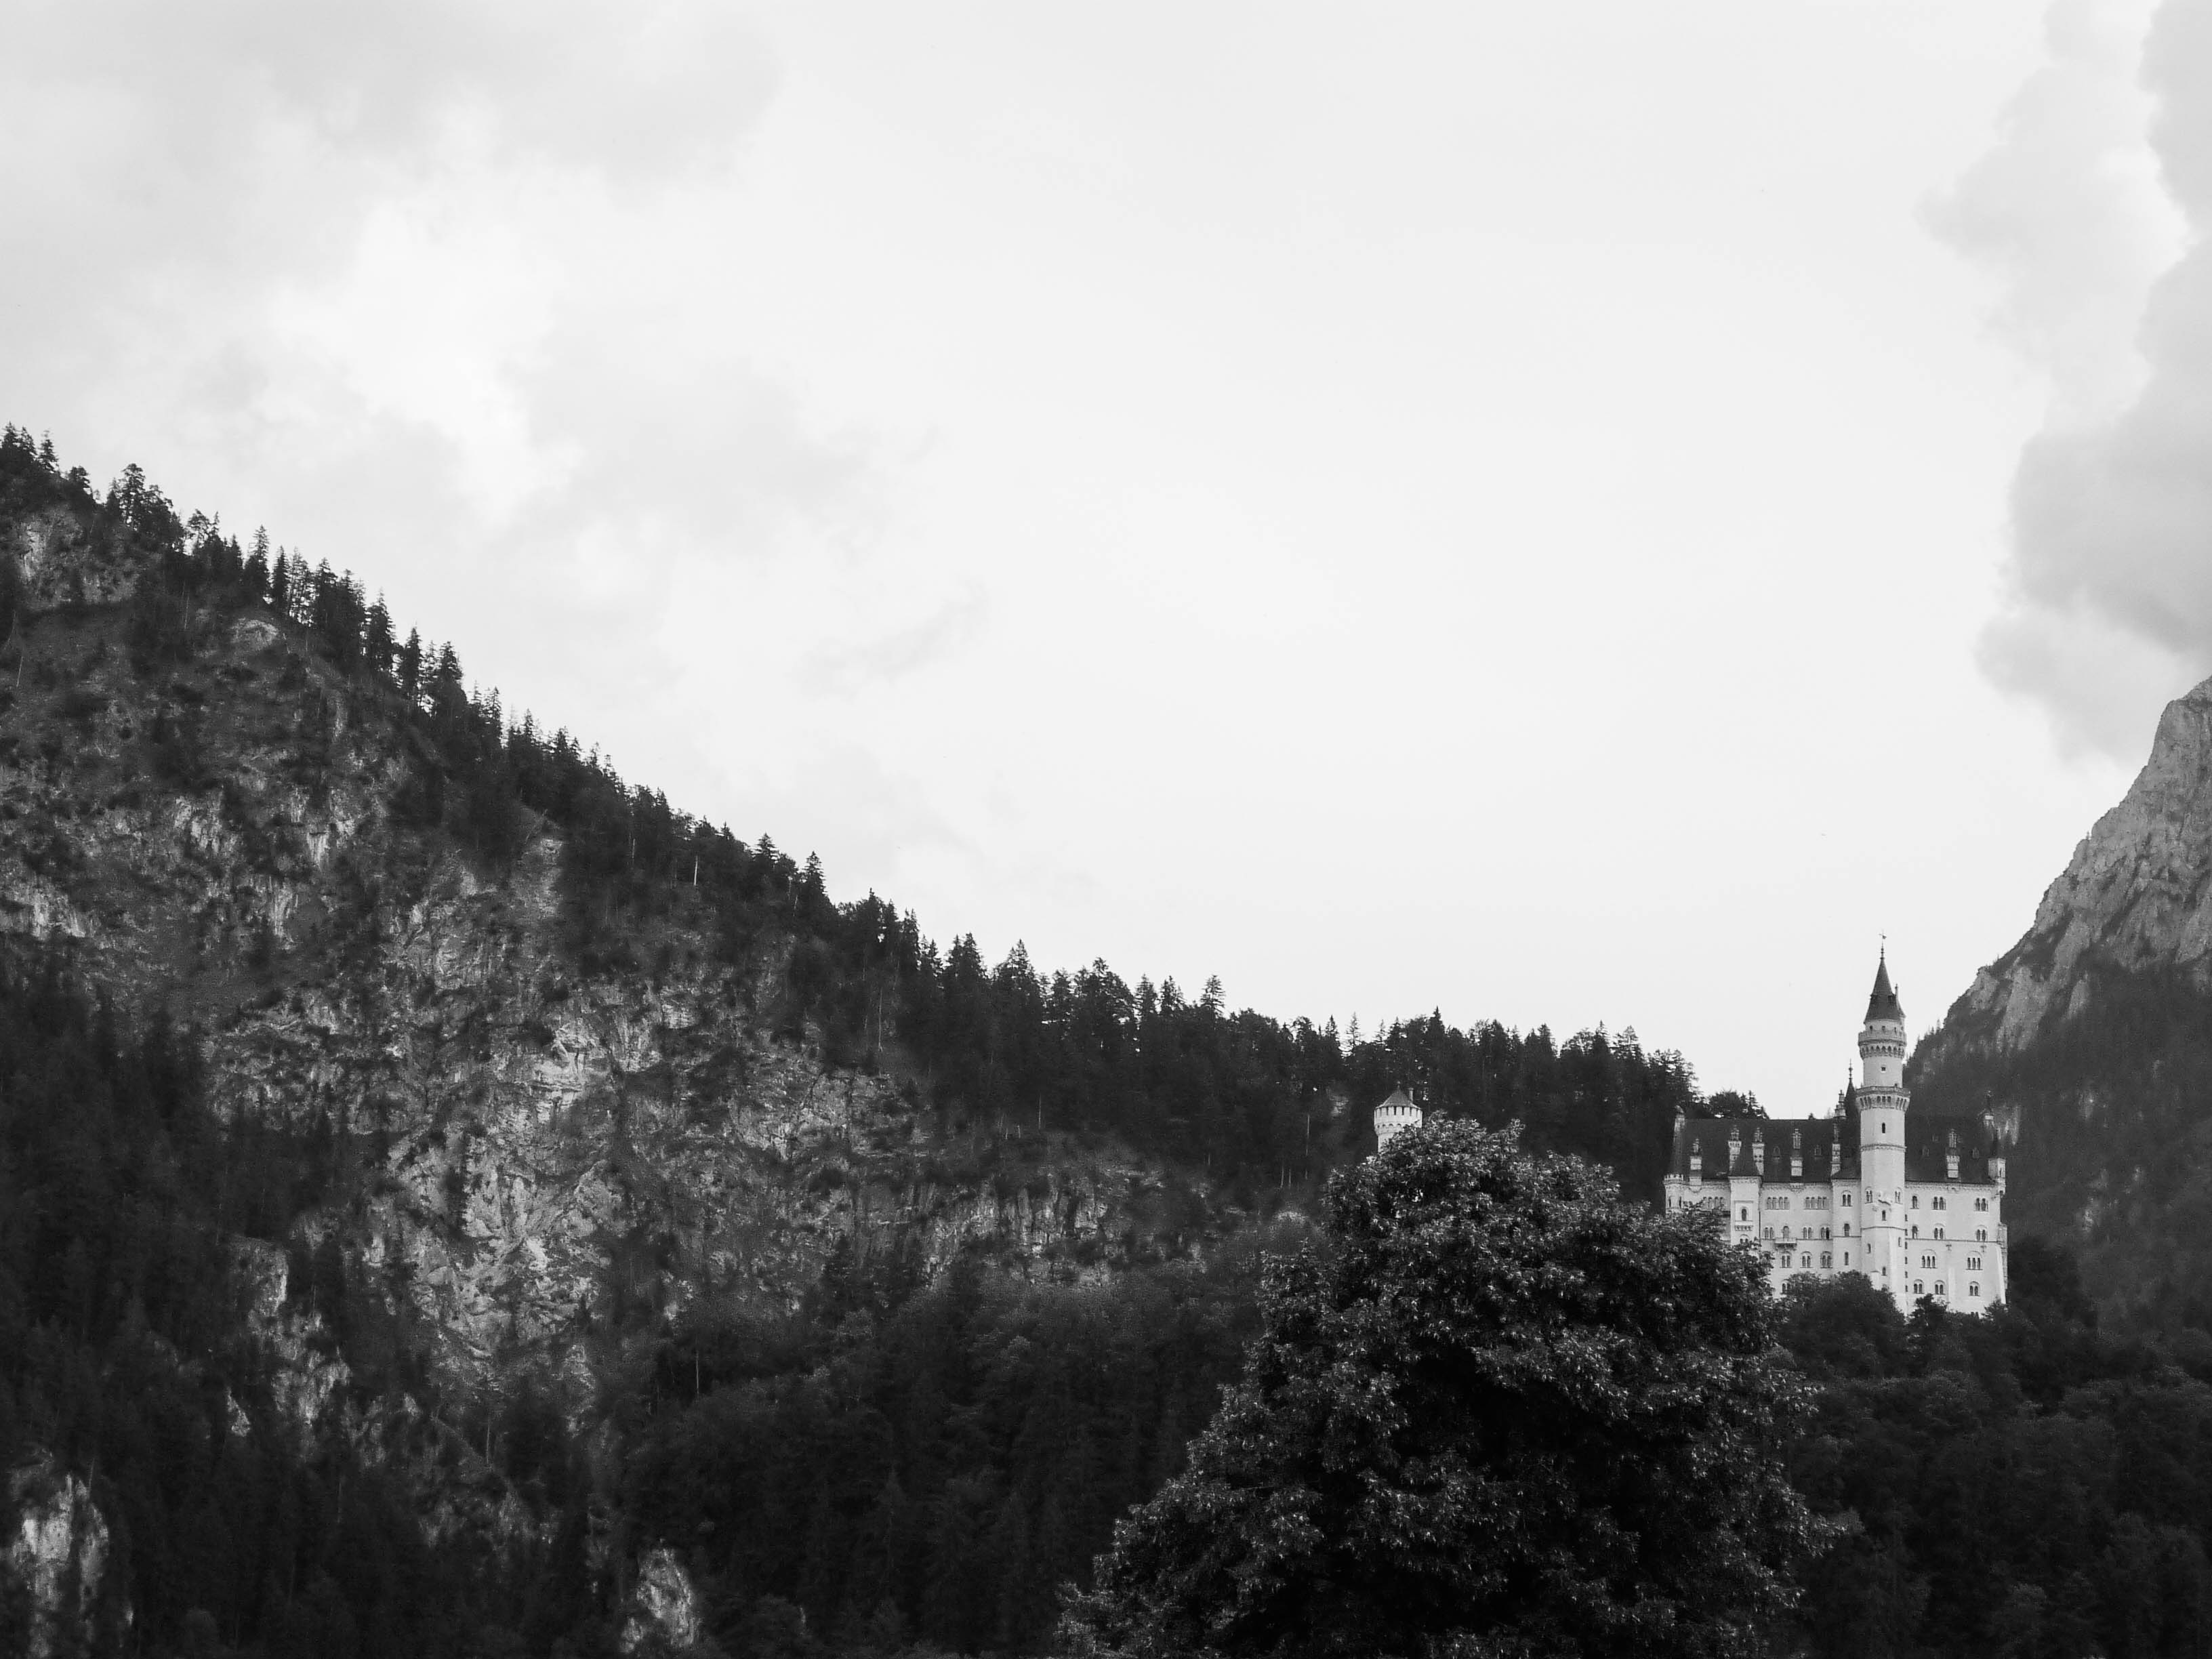
landscape, tree, nature, mountain, cloud, black and white, architecture, sky, photography, hill, mountain range, monochrome, hills, mountains, germany, bavaria, rural area, neuschwanstein castle, monochrome photography, atmospheric phenomenon, mountainous landforms